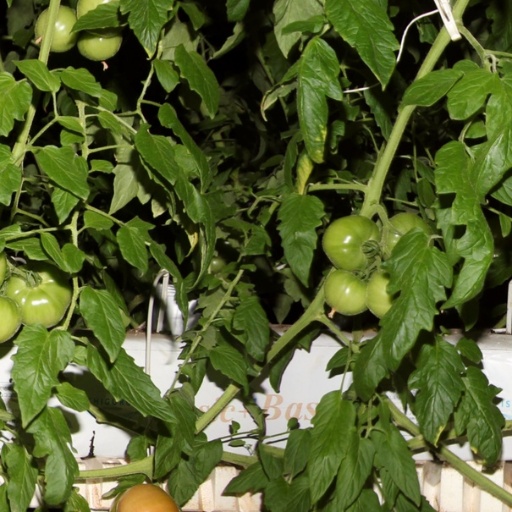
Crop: tomato